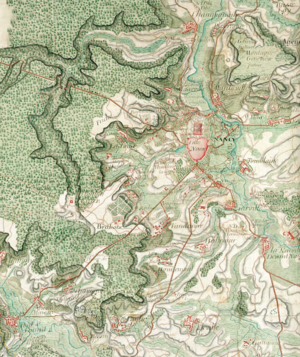
Extrait de la carte de Lorraine des Naudins - environs de Nancy (1728-1739)
Nancy, contrairement à beaucoup de villes françaises, ne s'est pas développée circulairement autour d'un hyper-centre. Elle s'est développée depuis la période médiévale par la construction de nouveaux ensembles urbanistiques successifs, les uns à côté des autres, qui au cours des siècles ont généré l'une des villes les plus denses de France et d'Europe.